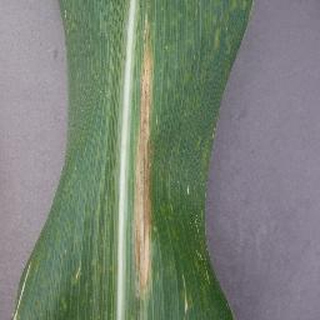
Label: corn_northern_leaf_blight